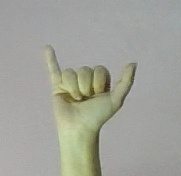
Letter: ya